Glenelg High School

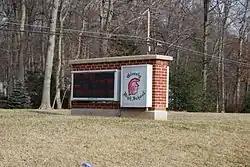
Image of board located outside of school

Glenelg High School is a public high school in Glenelg, Maryland, United States. Glenelg HS is located in the western portion of Howard County, Maryland and is part of the Howard County Public School System, which is among the highest-ranked in the nation.